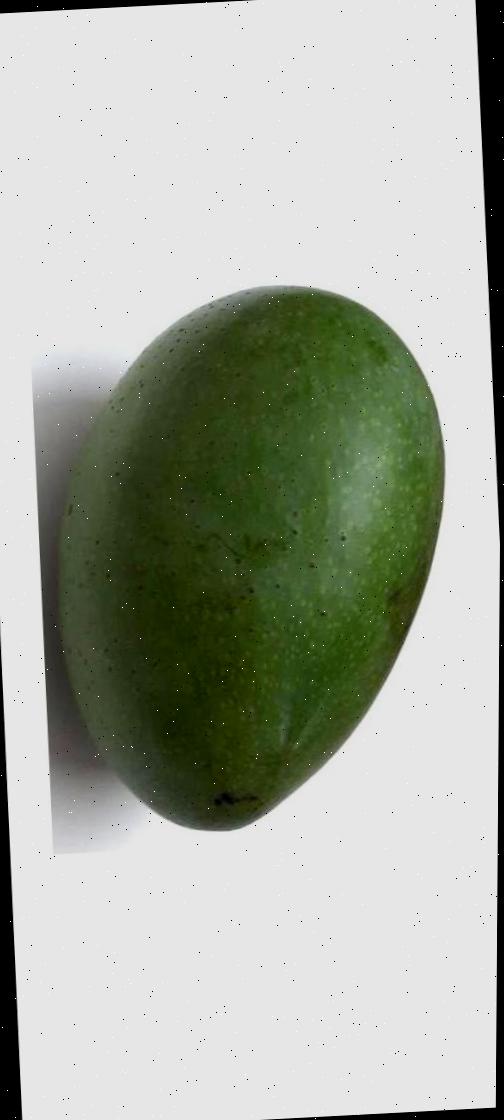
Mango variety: Ashshina Zhinuk